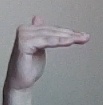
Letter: khaa